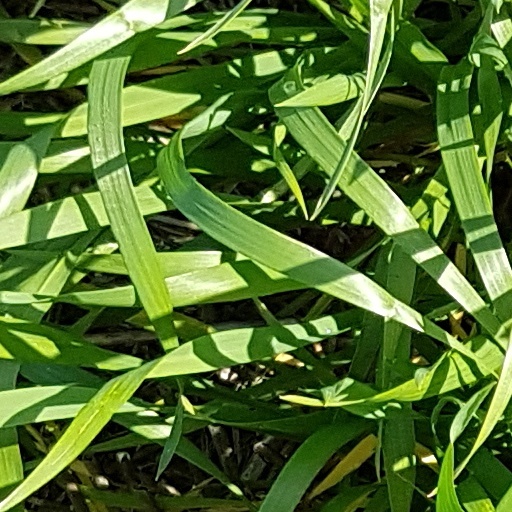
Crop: wheat